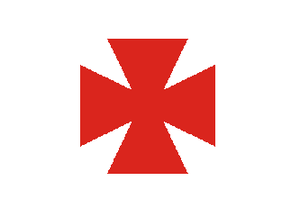
Le Vᵉ corps est une unité de l'Union au sein de l'armée du Potomac au cours de la guerre de Sécession.